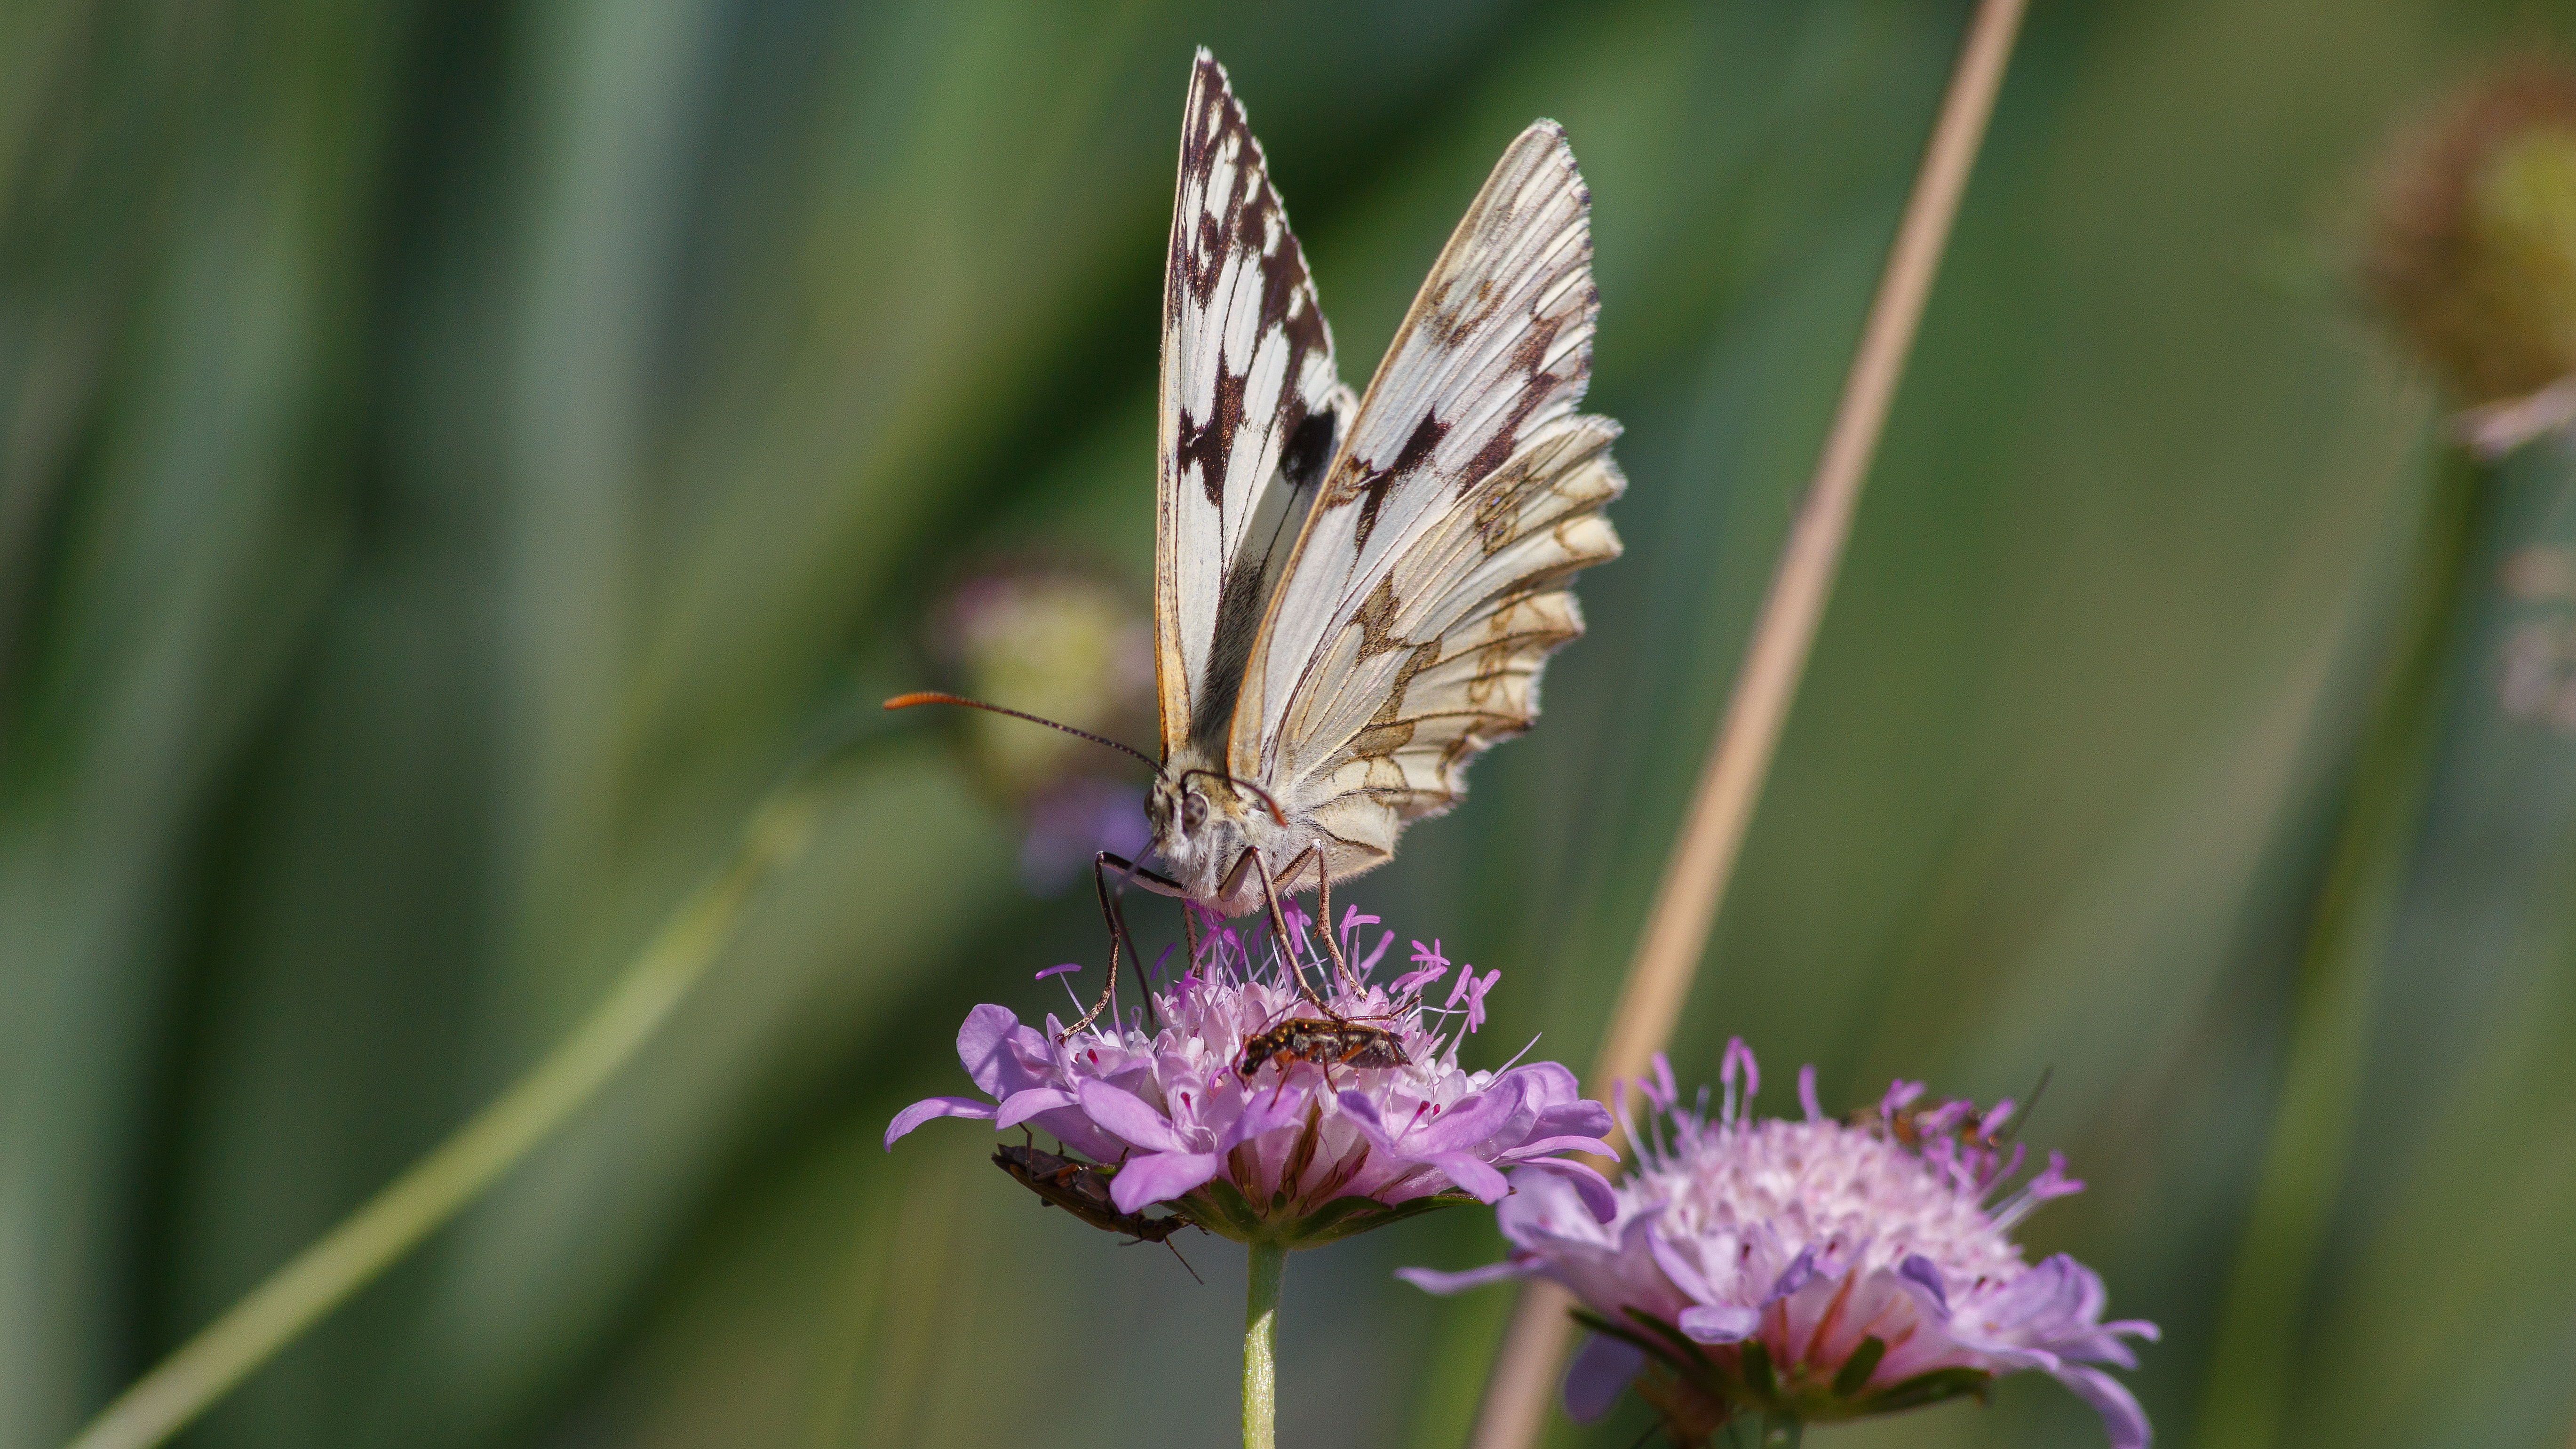
nature, grass, plant, meadow, prairie, flower, insect, macro, canon, botany, butterfly, flora, lavender, fauna, invertebrate, wildflower, close up, papillon, sigma, canoneos5dmarkiii, nectar, instect, markiii, chiquier, macro photography, honey bee, grass family, plant stem, moths and butterflies